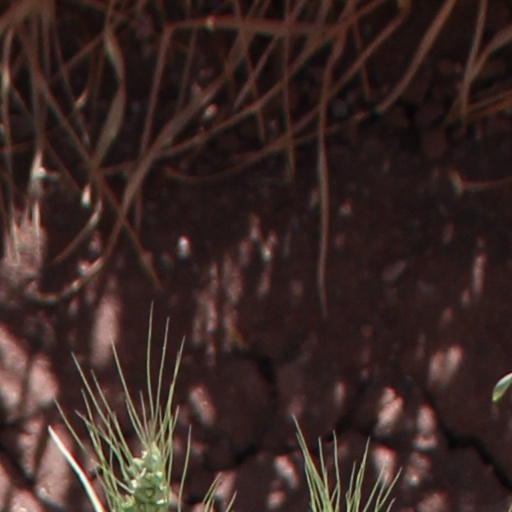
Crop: wheat